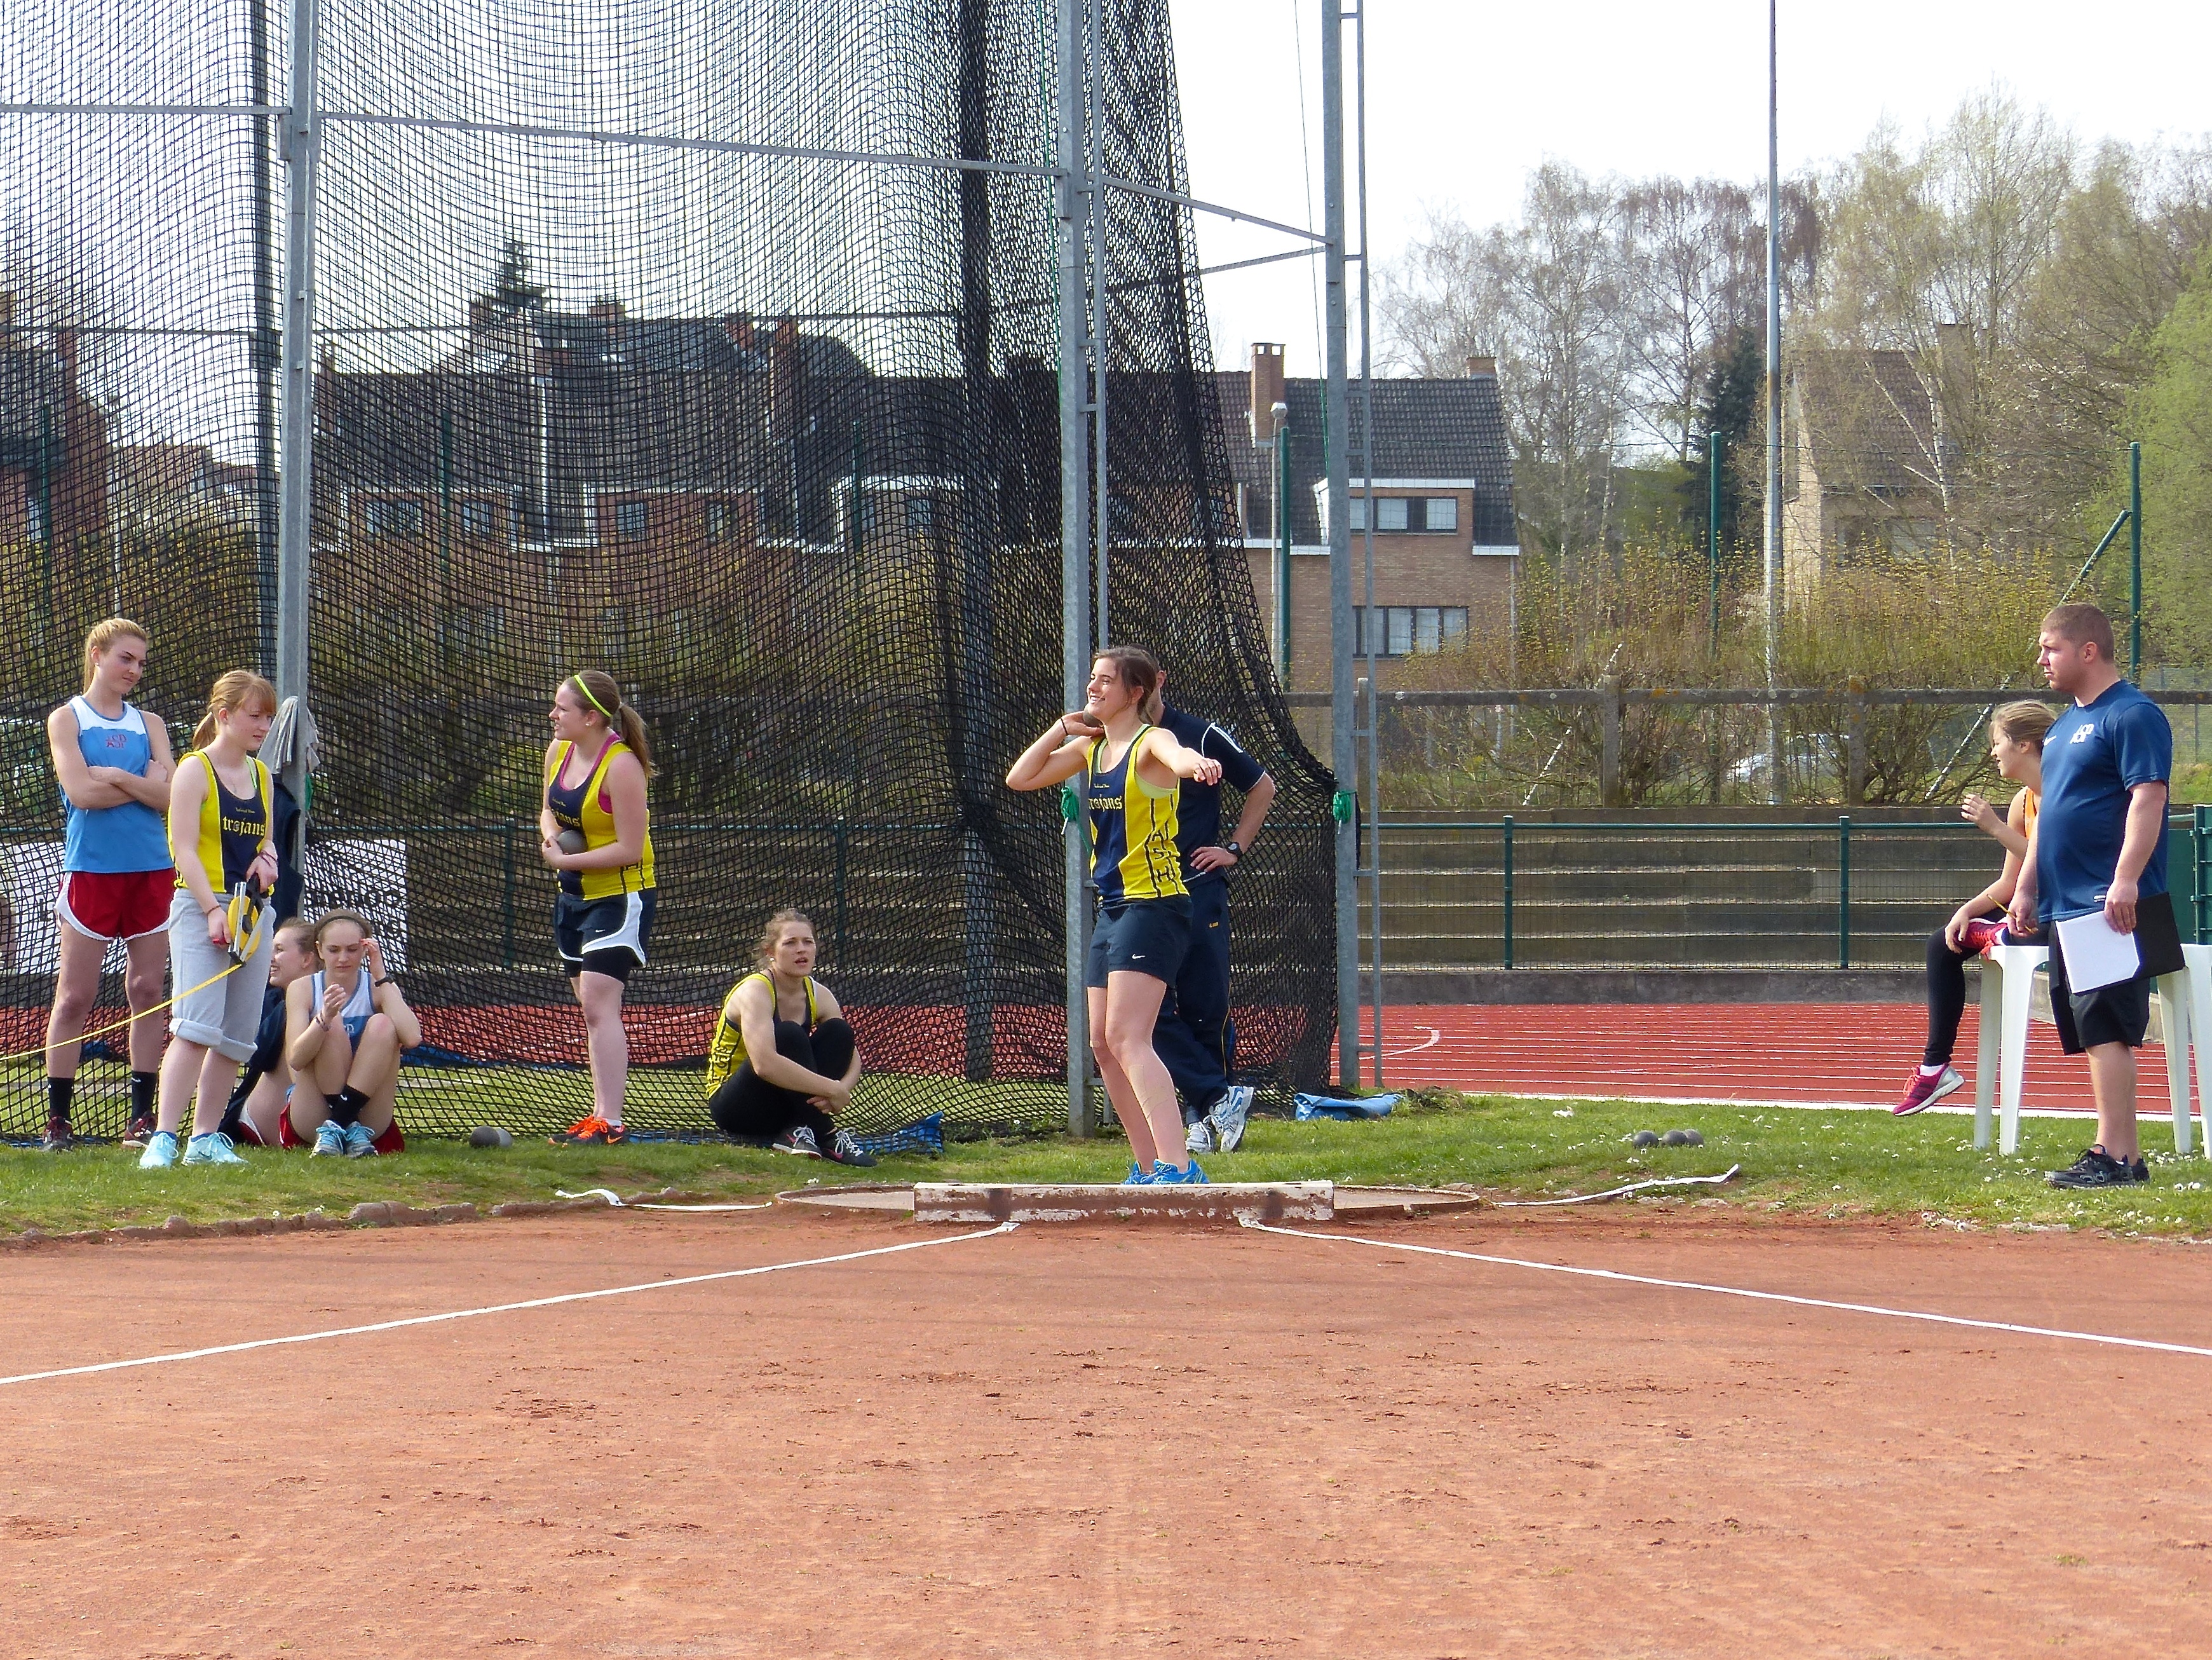
girl, track, sport, boy, running, run, runner, belgium, competition, team, sports, shot, highschool, athletics, meet, waterloo, sprint, trackfield, trackandfield, put, human action, competition event, track and field athletics